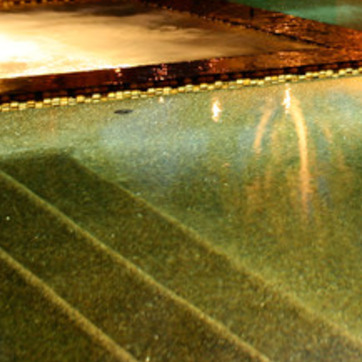
Material: water